Michigan Heritage Park

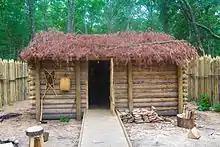
Fur trader cabin

Early European explorers looking for gold and a shortcut to the Orient realized that the fur-bearing animals that Native Americans trapped had value. Europeans desired beaver felt hats which led them to trade European trade goods for these pelts. One of the most desired trade item was the Hudson's Bay point blanket wool blankets. They were one of the main European items sought by native peoples in exchange for beaver pelts, buffalo robes, pemmican and moccasins. Attendees are asked to participate in trading to learn how the Europeans negotiated with the Native Americans in the eighteenth century.